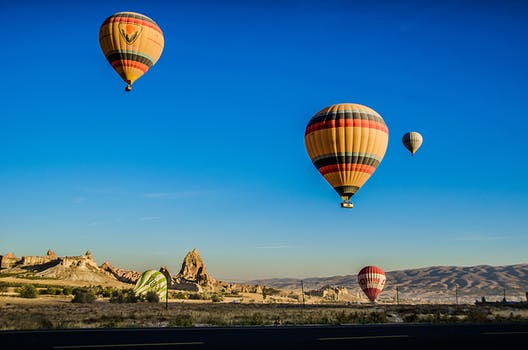
Label: No Watermark